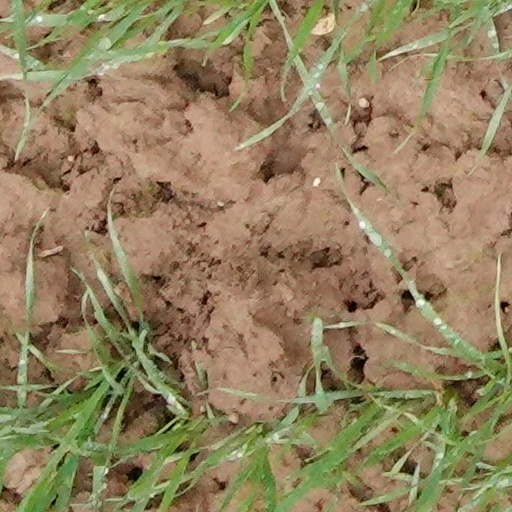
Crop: wheat